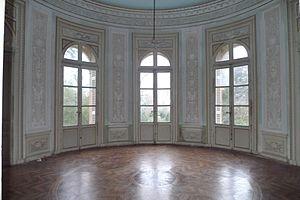
Grand salon en rotonde du château de Reynerie à Toulouse
Le château de Reynerie, son orangerie et ses jardins font partie d'un ancien domaine du XVIIIᵉ siècle situé sur la commune de Toulouse. Il a été construit par Guillaume Dubarry de 1781 à 1783.